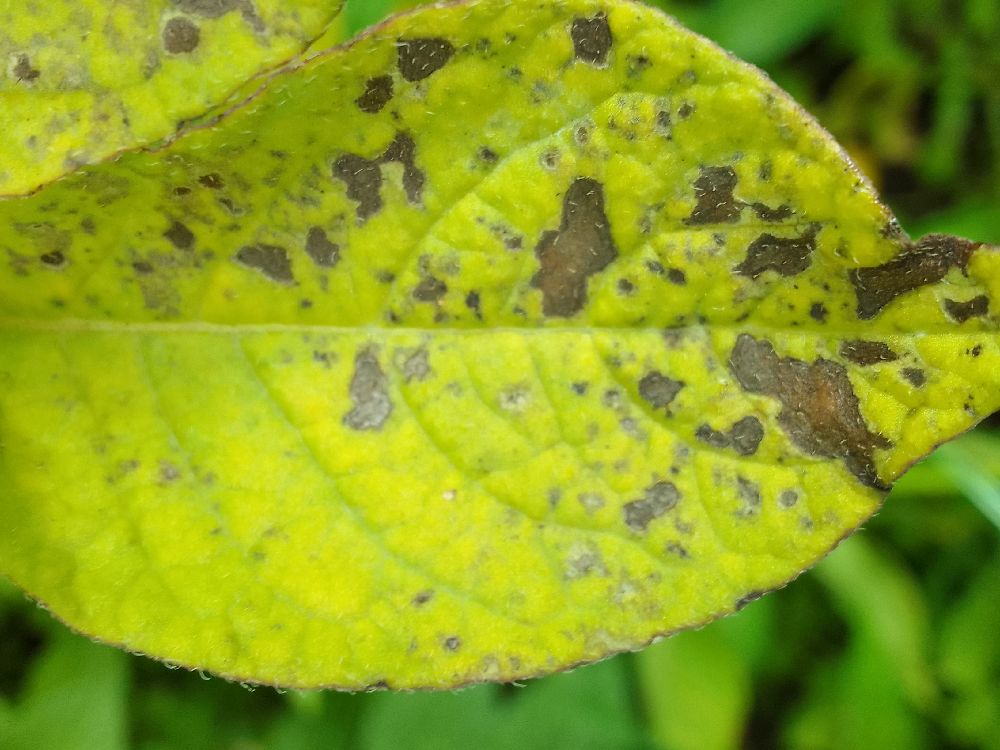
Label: Early blight